Windows XP

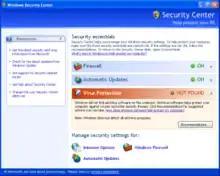
Windows Security Center window running Windows XP Service Pack 2, showing no virus protection installed

Service Pack 2 (SP2) for Windows XP Home edition and Professional edition was released on August 25, 2004. Headline features included WPA encryption compatibility for Wi-Fi and usability improvements to the Wi-Fi networking user interface, partial Bluetooth support, and various improvements to security systems.